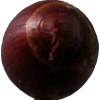
Label: red_onion